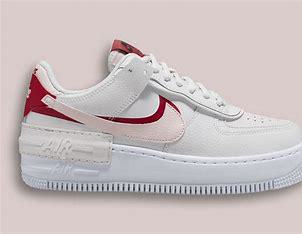
Brand: Nike
Model: Air Force 1 Shadow